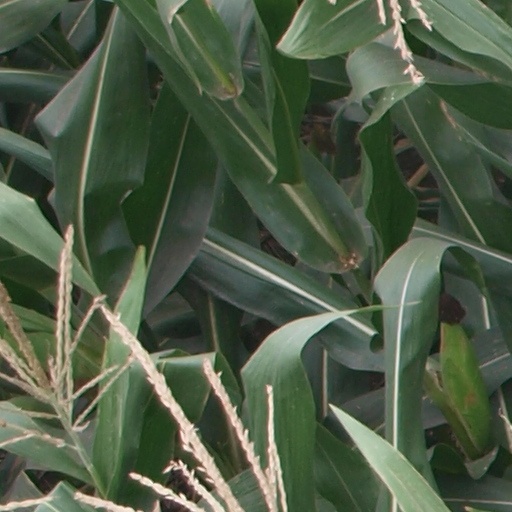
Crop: maize; corn